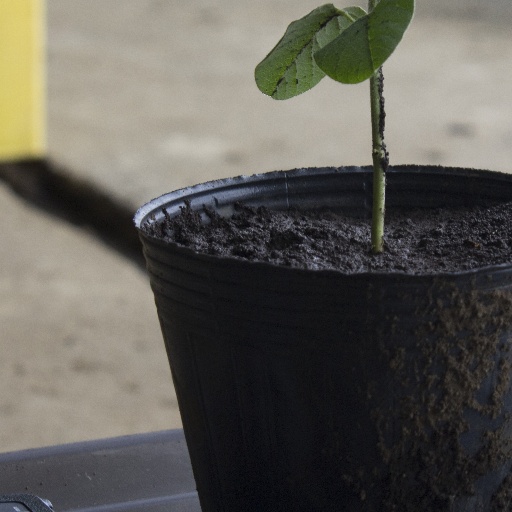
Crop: soybean